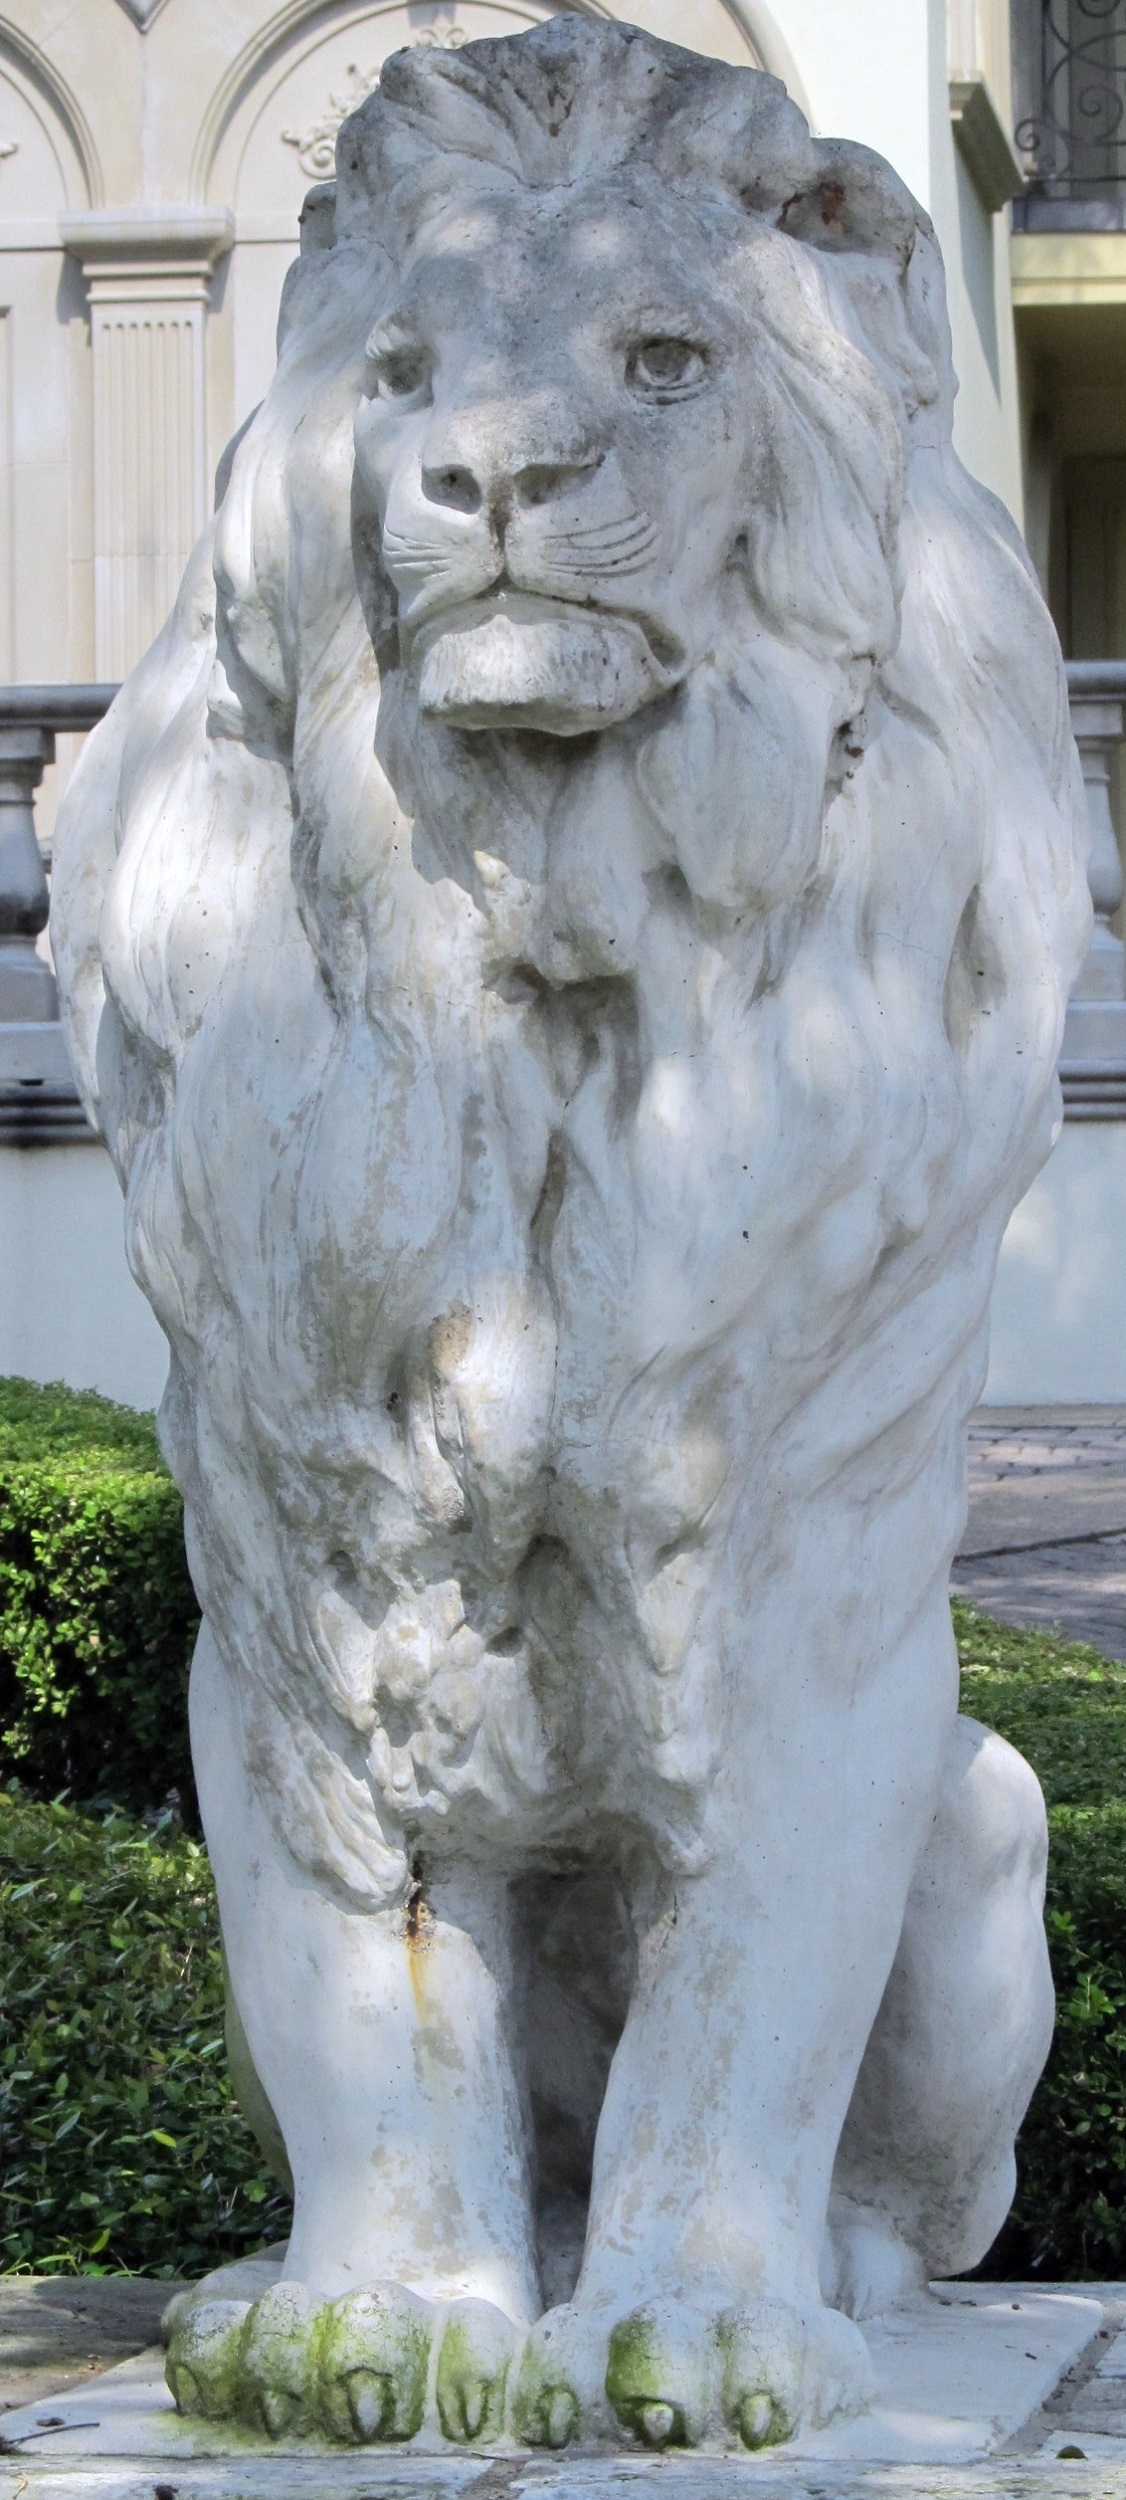
architecture, house, stone, monument, statue, symbol, lion, sculpture, art, carving, stone carving